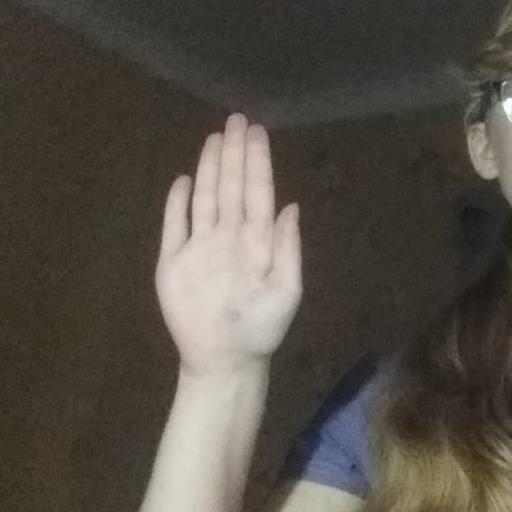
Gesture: stop